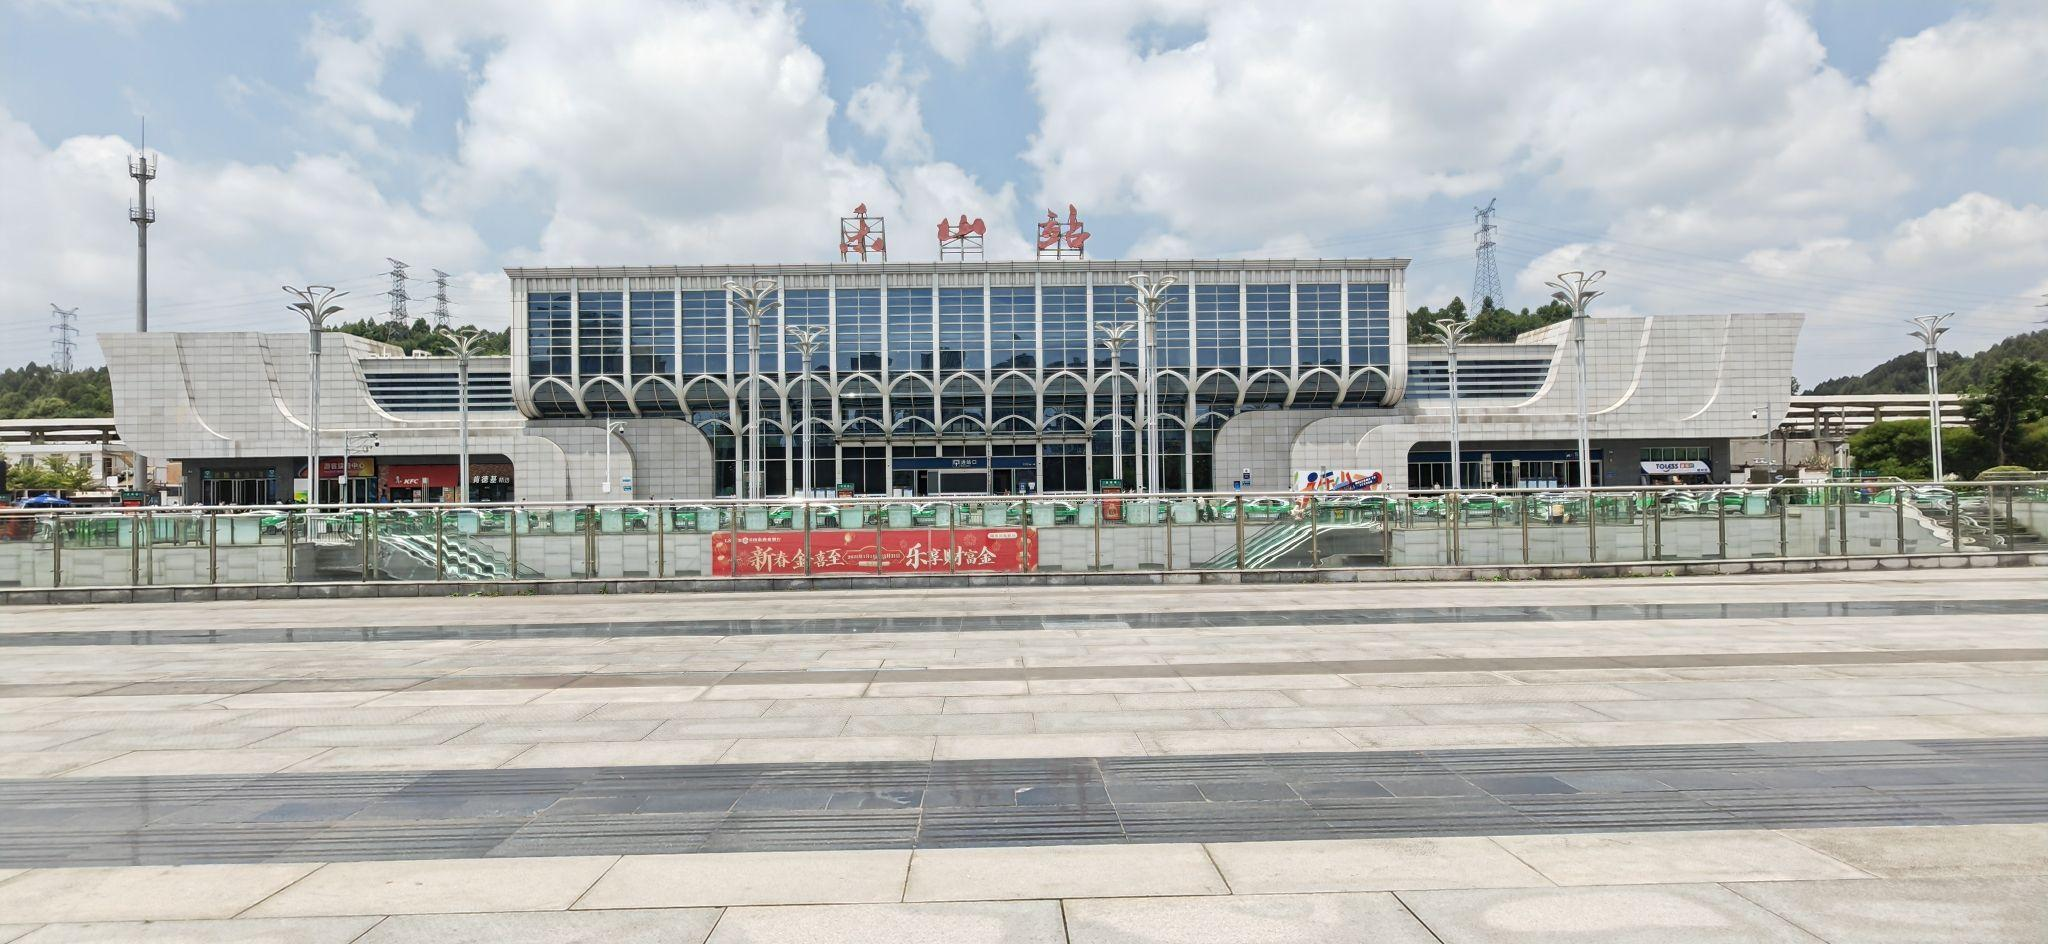
地标名称：乐山站
所在城市：乐山市·市中区